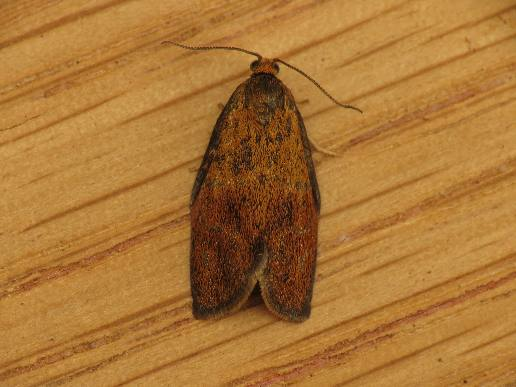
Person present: No